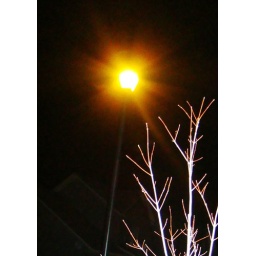
This is a picture of a tree and street lamp on a winter night near my home.